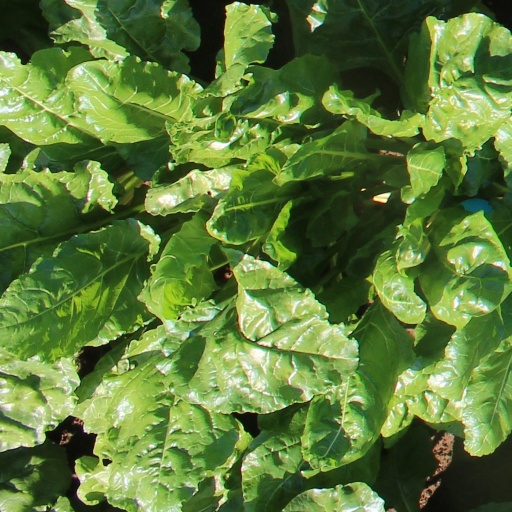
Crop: sugar beet